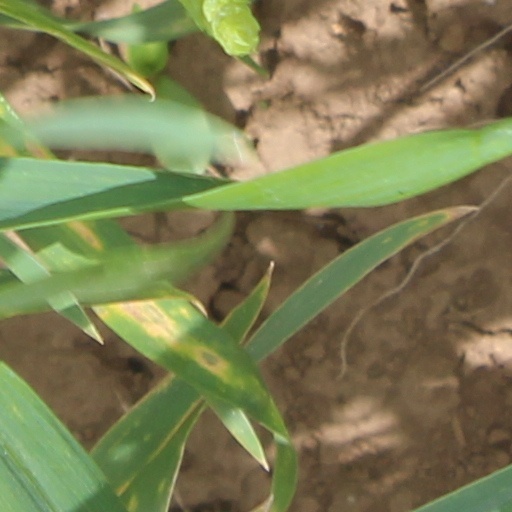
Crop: wheat